History of South Korea

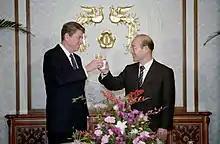
South Korean President Chun Doo-hwan with U.S. President Ronald Reagan in Seoul, November 1983

After the assassination of Park Chung-hee, Prime Minister Choi Kyu-hah took the president's role only to be usurped 6 days later by Major General Chun Doo-hwan's 1979 Coup d'état of December Twelfth. In May of the following year, a vocal civil society composed primarily of university students and labour unions led strong protests against authoritarian rule all over the country. Chun Doo-hwan declared martial law on 17 May 1980, and protests escalated. Political opponents Kim Dae-jung and Kim Jong-pil were arrested, and Kim Young-sam was confined to house arrest.